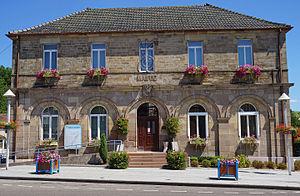
La mairie de Rocnhamp.
Ronchamp est une commune française située dans le département de la Haute-Saône en région Bourgogne-Franche-Comté. Elle est le siège de la communauté de communes Rahin et Chérimont.